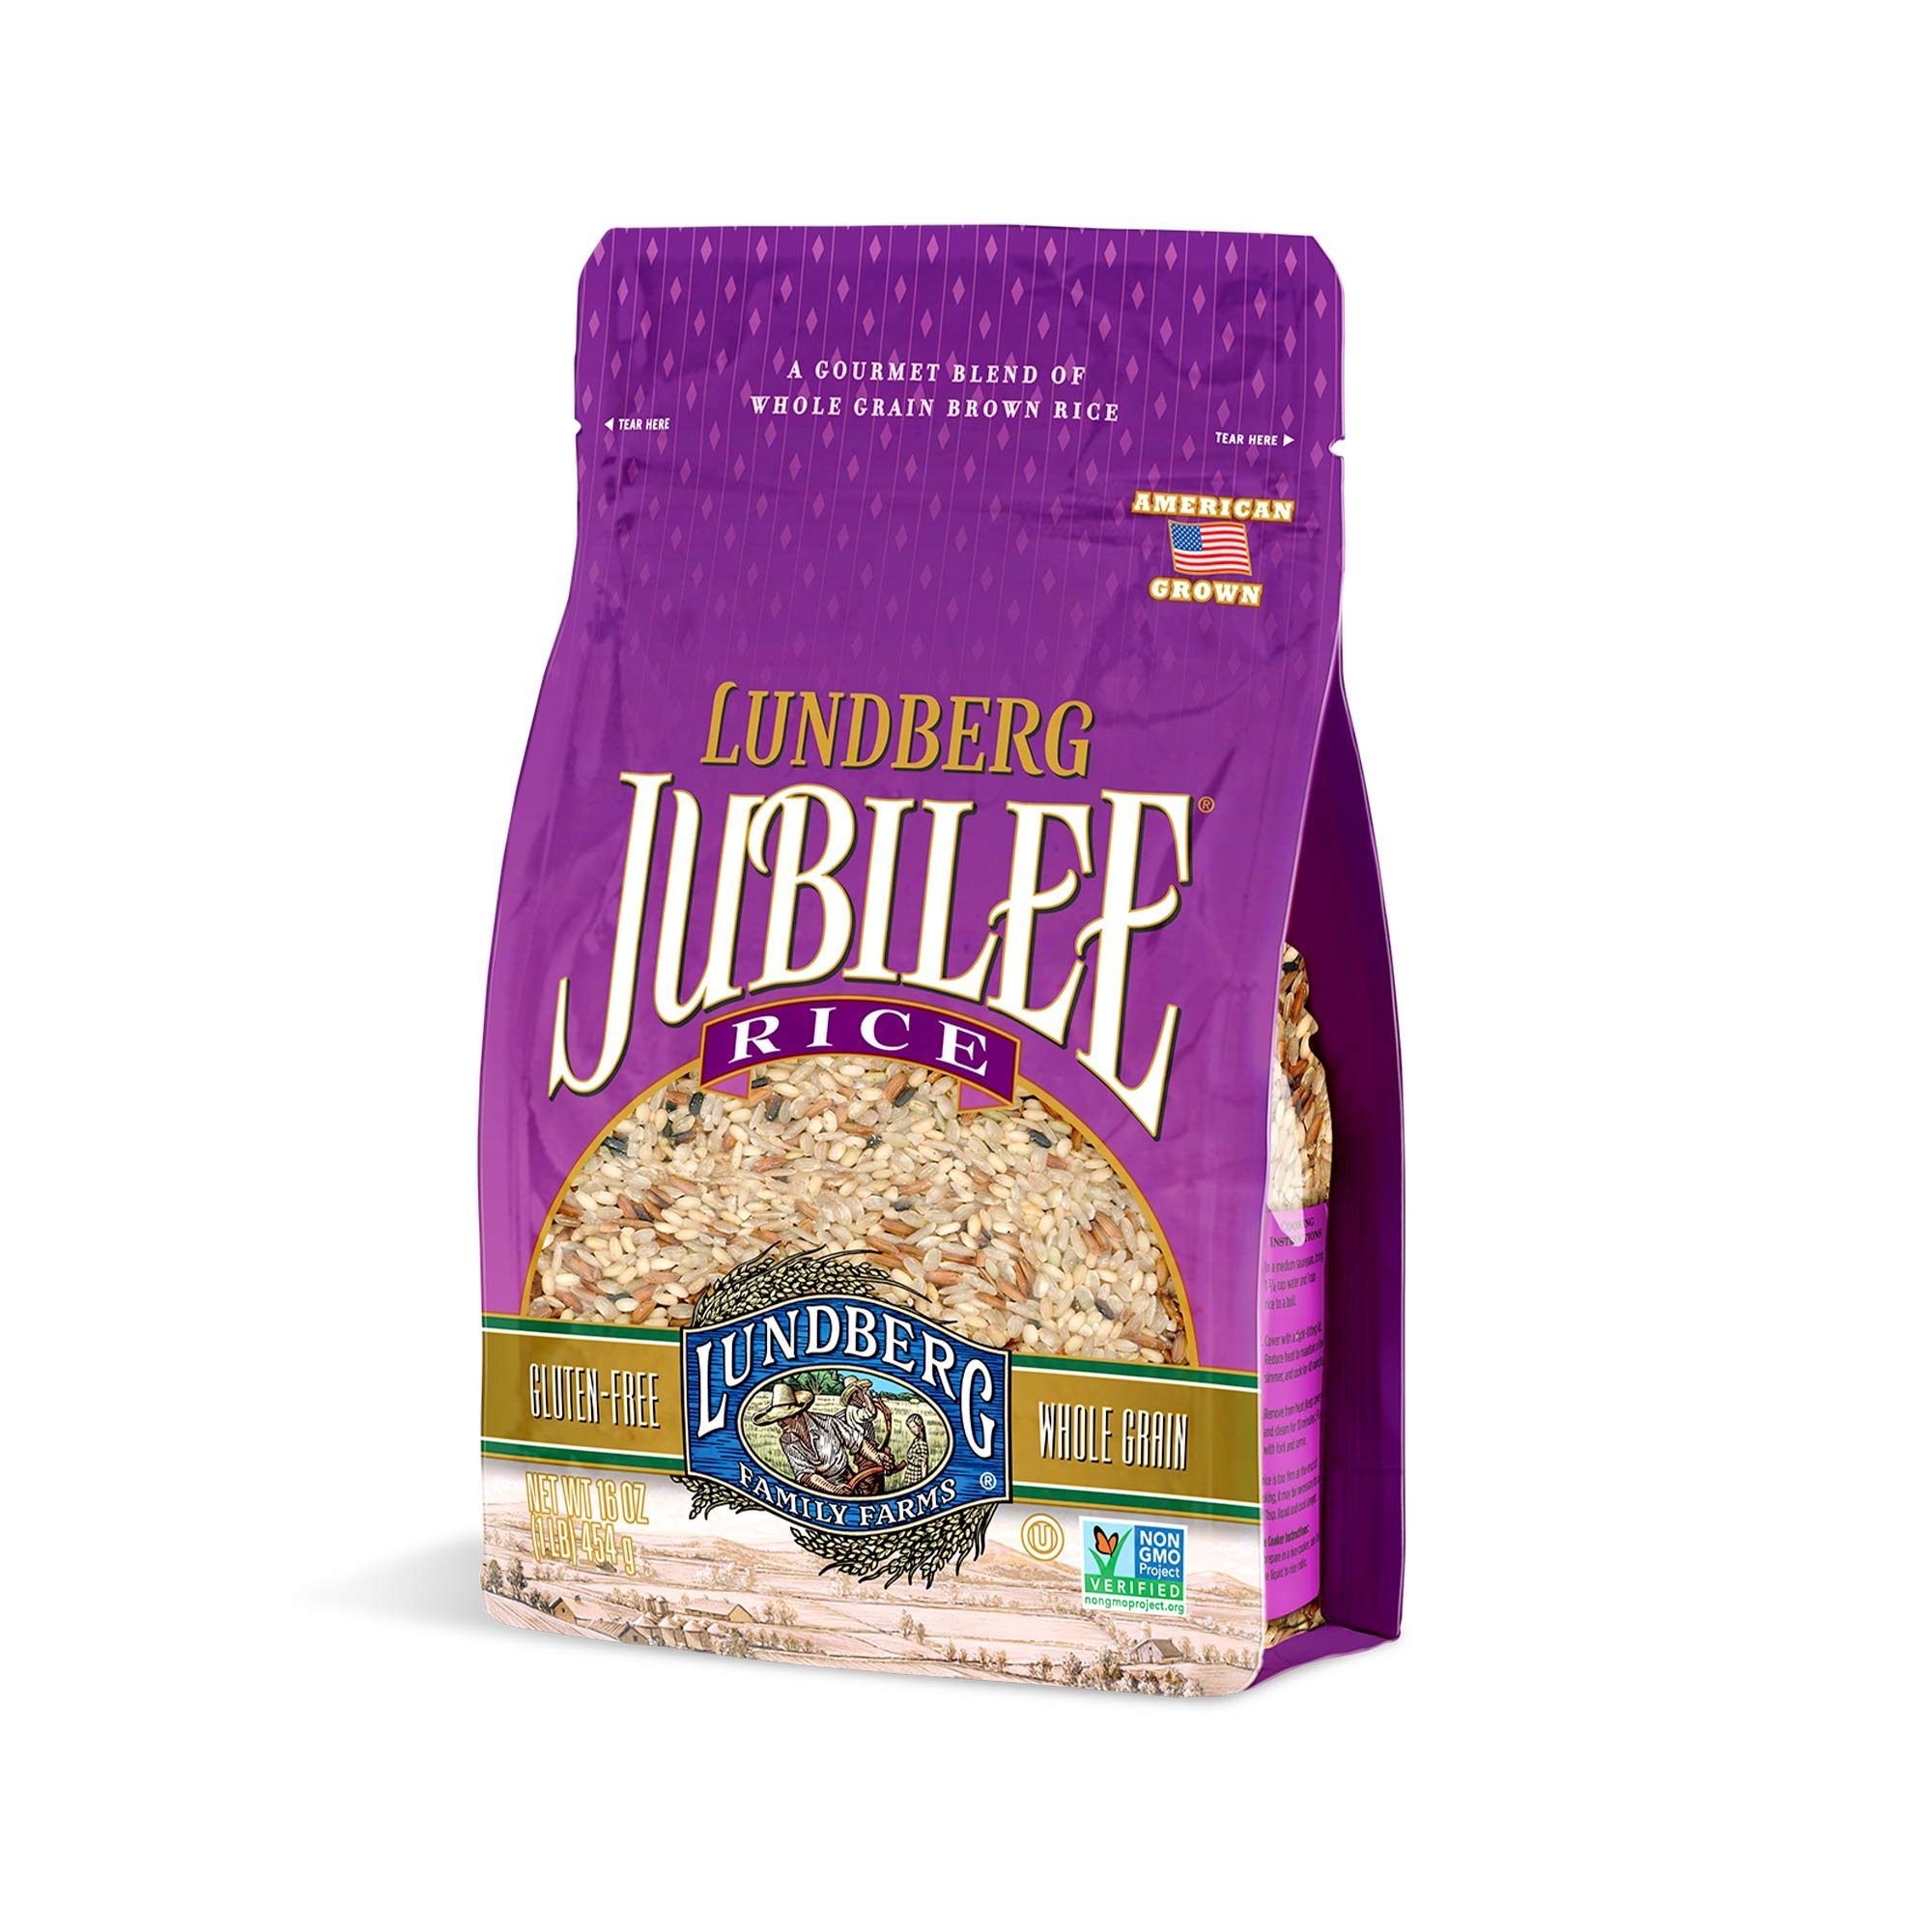
Item Name: Lundberg Family Farms - Jubilee Rice, Gourmet Blend of Whole Grain Brown Rice, Festive & Savory, Pantry Staple, Great for Cooking, Non-GMO, Gluten-Free, Vegan, Kosher (16 oz)
Bullet Point 1: No Artificial Ingredients
Bullet Point 2: Gluten Free
Bullet Point 3: GMO Free
Bullet Point 4: Kosher
Product Description: This is an original Lundberg Family Farms Jubilee Rice; Gourmet Blends . No Artificial Ingredients, Gluten Free, GMO Free, Kosher, Does not Contain Refined Sugar, Wheat Free
Value: 16.0
Unit: Ounce

Price: 4.44